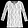
Label: Dress